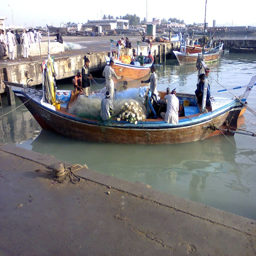
fishing net being loaded on a boat near harbor